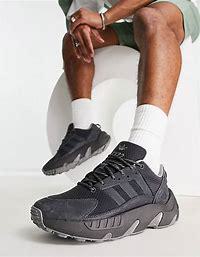
Brand: Adidas
Model: ZX 22 Boost